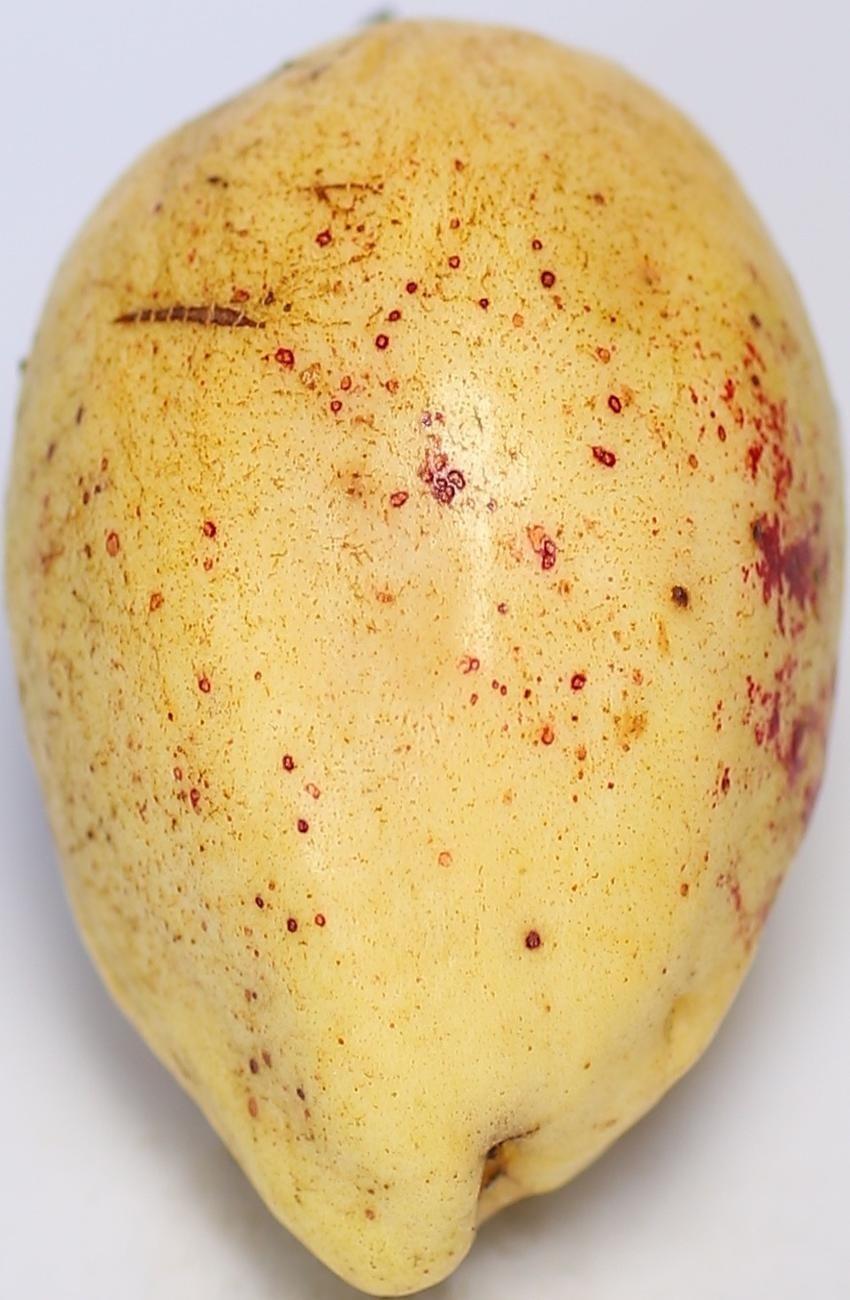
Maturity: ripe
Variety: thadhrami